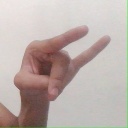
अक्षर: च